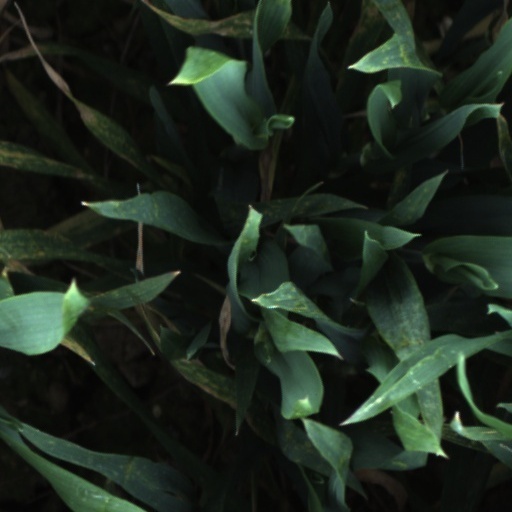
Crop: wheat